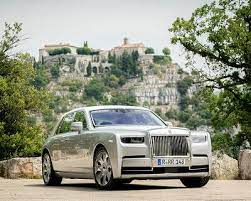
Vehicle type: Cars